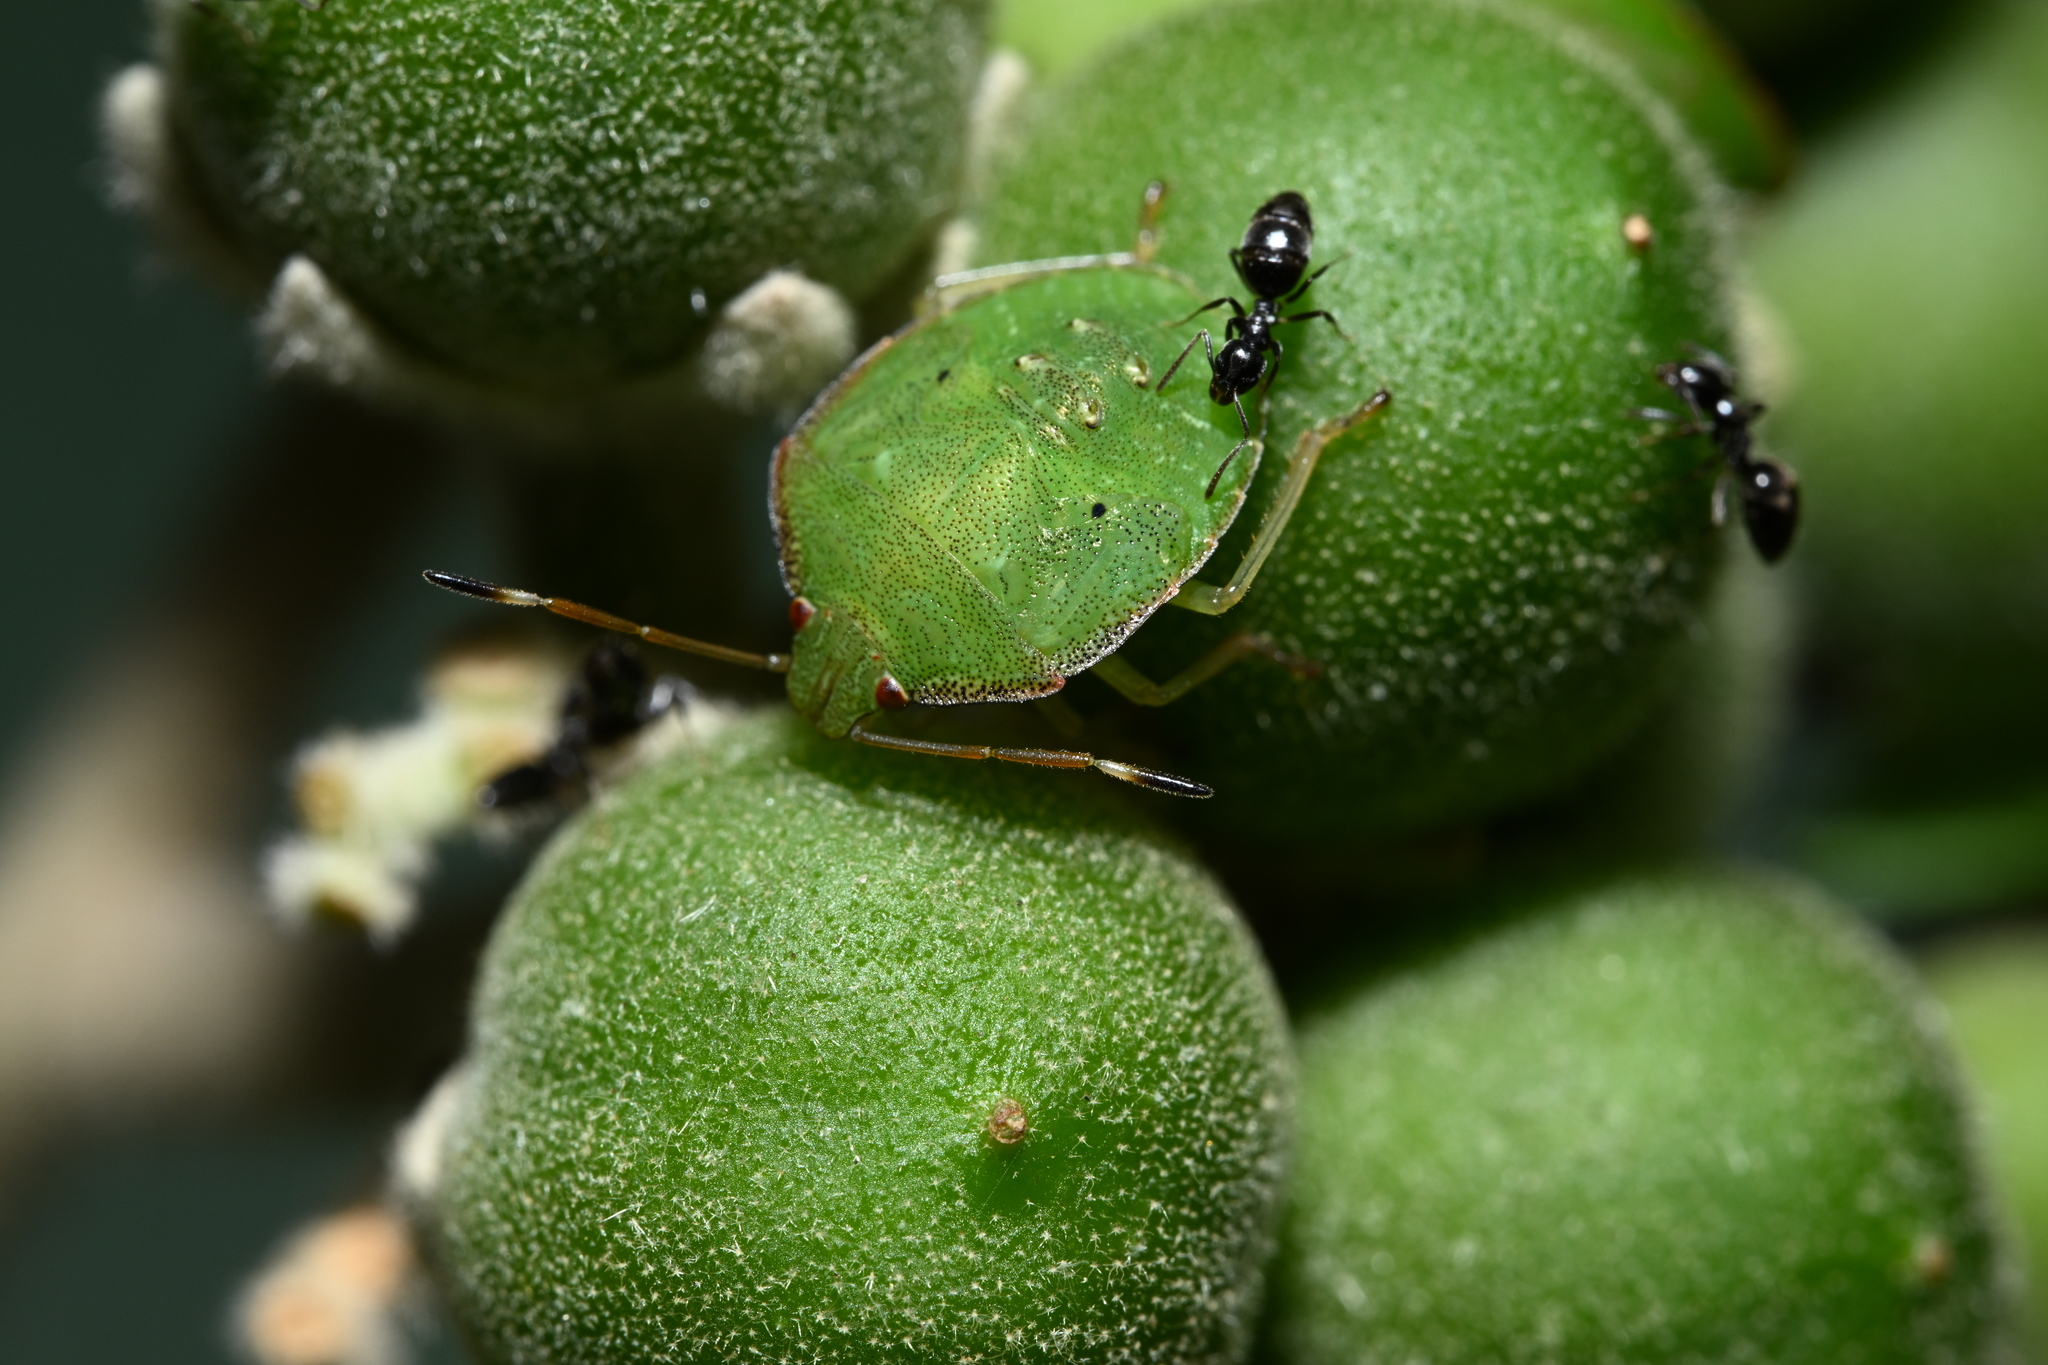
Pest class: stink_bug